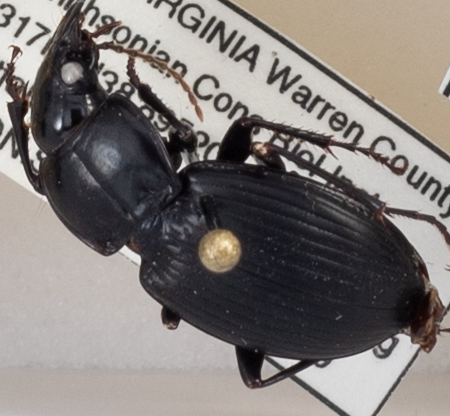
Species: Cyclotrachelus sigillatus
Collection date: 2021-09-09
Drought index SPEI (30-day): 1.69
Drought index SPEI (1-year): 0.594
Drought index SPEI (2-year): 0.258